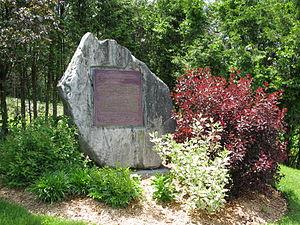
Plaque commémorative honorant Reginald Aubrey Fessenden à Austin, dans la province de Québec, au Canada.
Reginald Aubrey Fessenden, né le 6 octobre 1866 à Bolton-Est et mort le 22 juillet 1932 aux Bermudes, est un inventeur canadien. Il fut second derrière Thomas Edison au nombre de brevets déposés à son nom à l'USPTO.